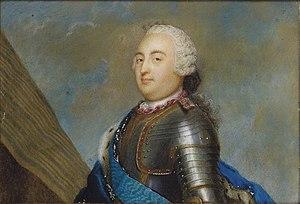
Les princes et princesses du sang de France sont les princes et princesses issus légitimement par les mâles d'un petit-fils de France. En abrégé, on parle de princes du sang.
Joseph Bologne de Saint-George, plus connu sous le nom de « chevalier de Saint-George » ou, plus simplement, « Saint-George », né à Baillif, près de Basse-Terre le 25 décembre 1745, mort à Paris le 10 juin 1799, est musicien et escrimeur français. Militaire, il participe activement à la Révolution française et s’engage au sein de l'armée de la République. Désireux de « continuer et de s'immortaliser par sa valeur et son enthousiasme pour la liberté », il se met à la tête de la Légion franche des Américains. Fréquentant les milieux abolitionnistes, Saint-George est, par sa position sociale, une figure de l'émancipation des esclaves des empires coloniaux européens dans la seconde moitié du XVIIIᵉ siècle.